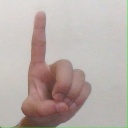
अक्षर: ड